Kensington Canal

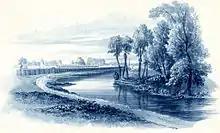
"Brompton Cemetery and Kensington Canal" by William Cowen

The Kensington Canal was a canal, about two miles long, opened in 1828 in London from the River Thames on the parish boundary between Chelsea and Fulham, along the line of Counter's Creek, to a basin near Warwick Road in Kensington. It had one lock near the Kensington Basin and wharves on the Fulham side, south of Lillie bridge. It was not commercially successful, and was purchased by a railway company, which laid a line along the route of the canal on the Fulham side. A second railway line followed in the filled-in littoral of the canal; thus one became London Underground's Wimbledon branch and the other, the West London Line.